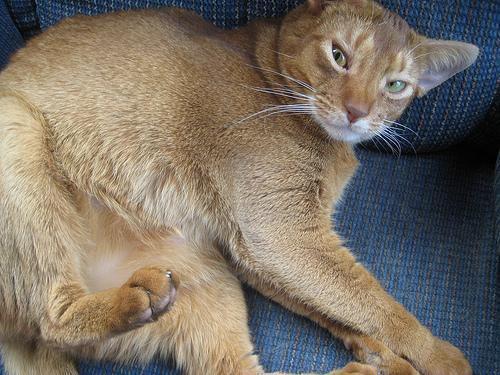
Abyssinian